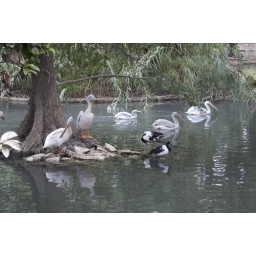
Several white Pelicans enjoying the water in San Antonio Texas.